Jews without Money

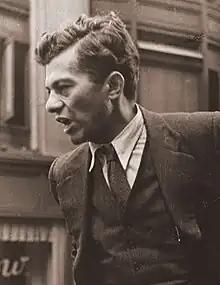

Jews Without Money is a 1930 semi-autobiographical novel by American writer Michael Gold. It tells of a boy growing up in the impoverished Jewish immigrant ghetto of New York's Lower East Side in the late 19th and early 20th century.